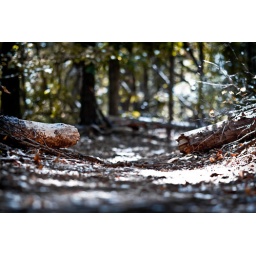
A pine tree fell over this path. It split in the perfect spot.